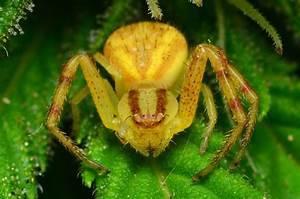
spider